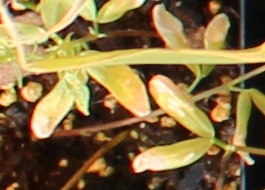
Label: Lentil